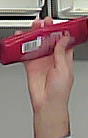
Product: loreal_shampoo